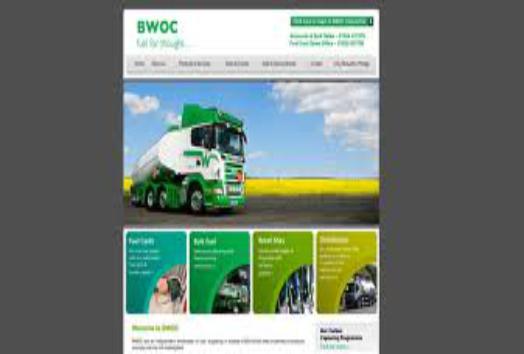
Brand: BWOC
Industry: Others